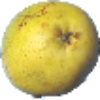
Label: pear_monster